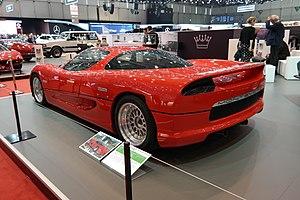
Salon international de l'automobile de Genève 2017